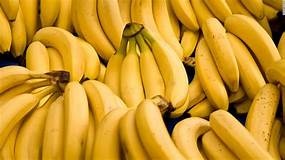
Label: banana